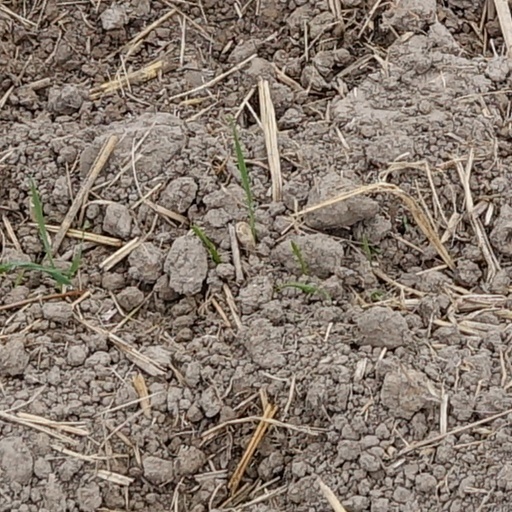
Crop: wheat